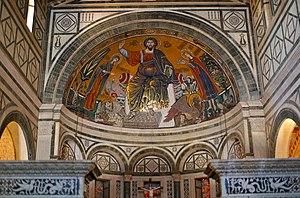
Miniatus est un martyr chrétien mort en 251, vénéré comme premier saint de la ville de Florence en Italie.